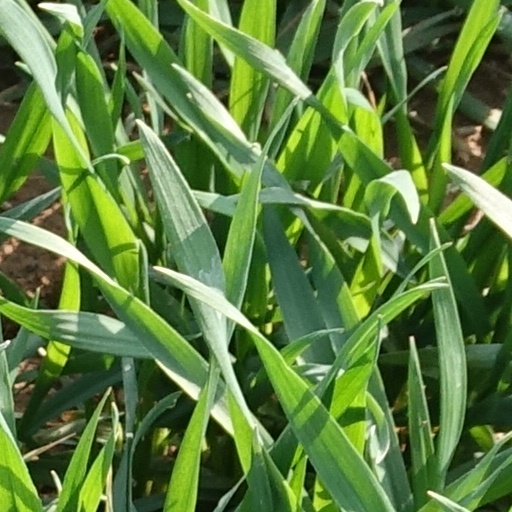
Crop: wheat